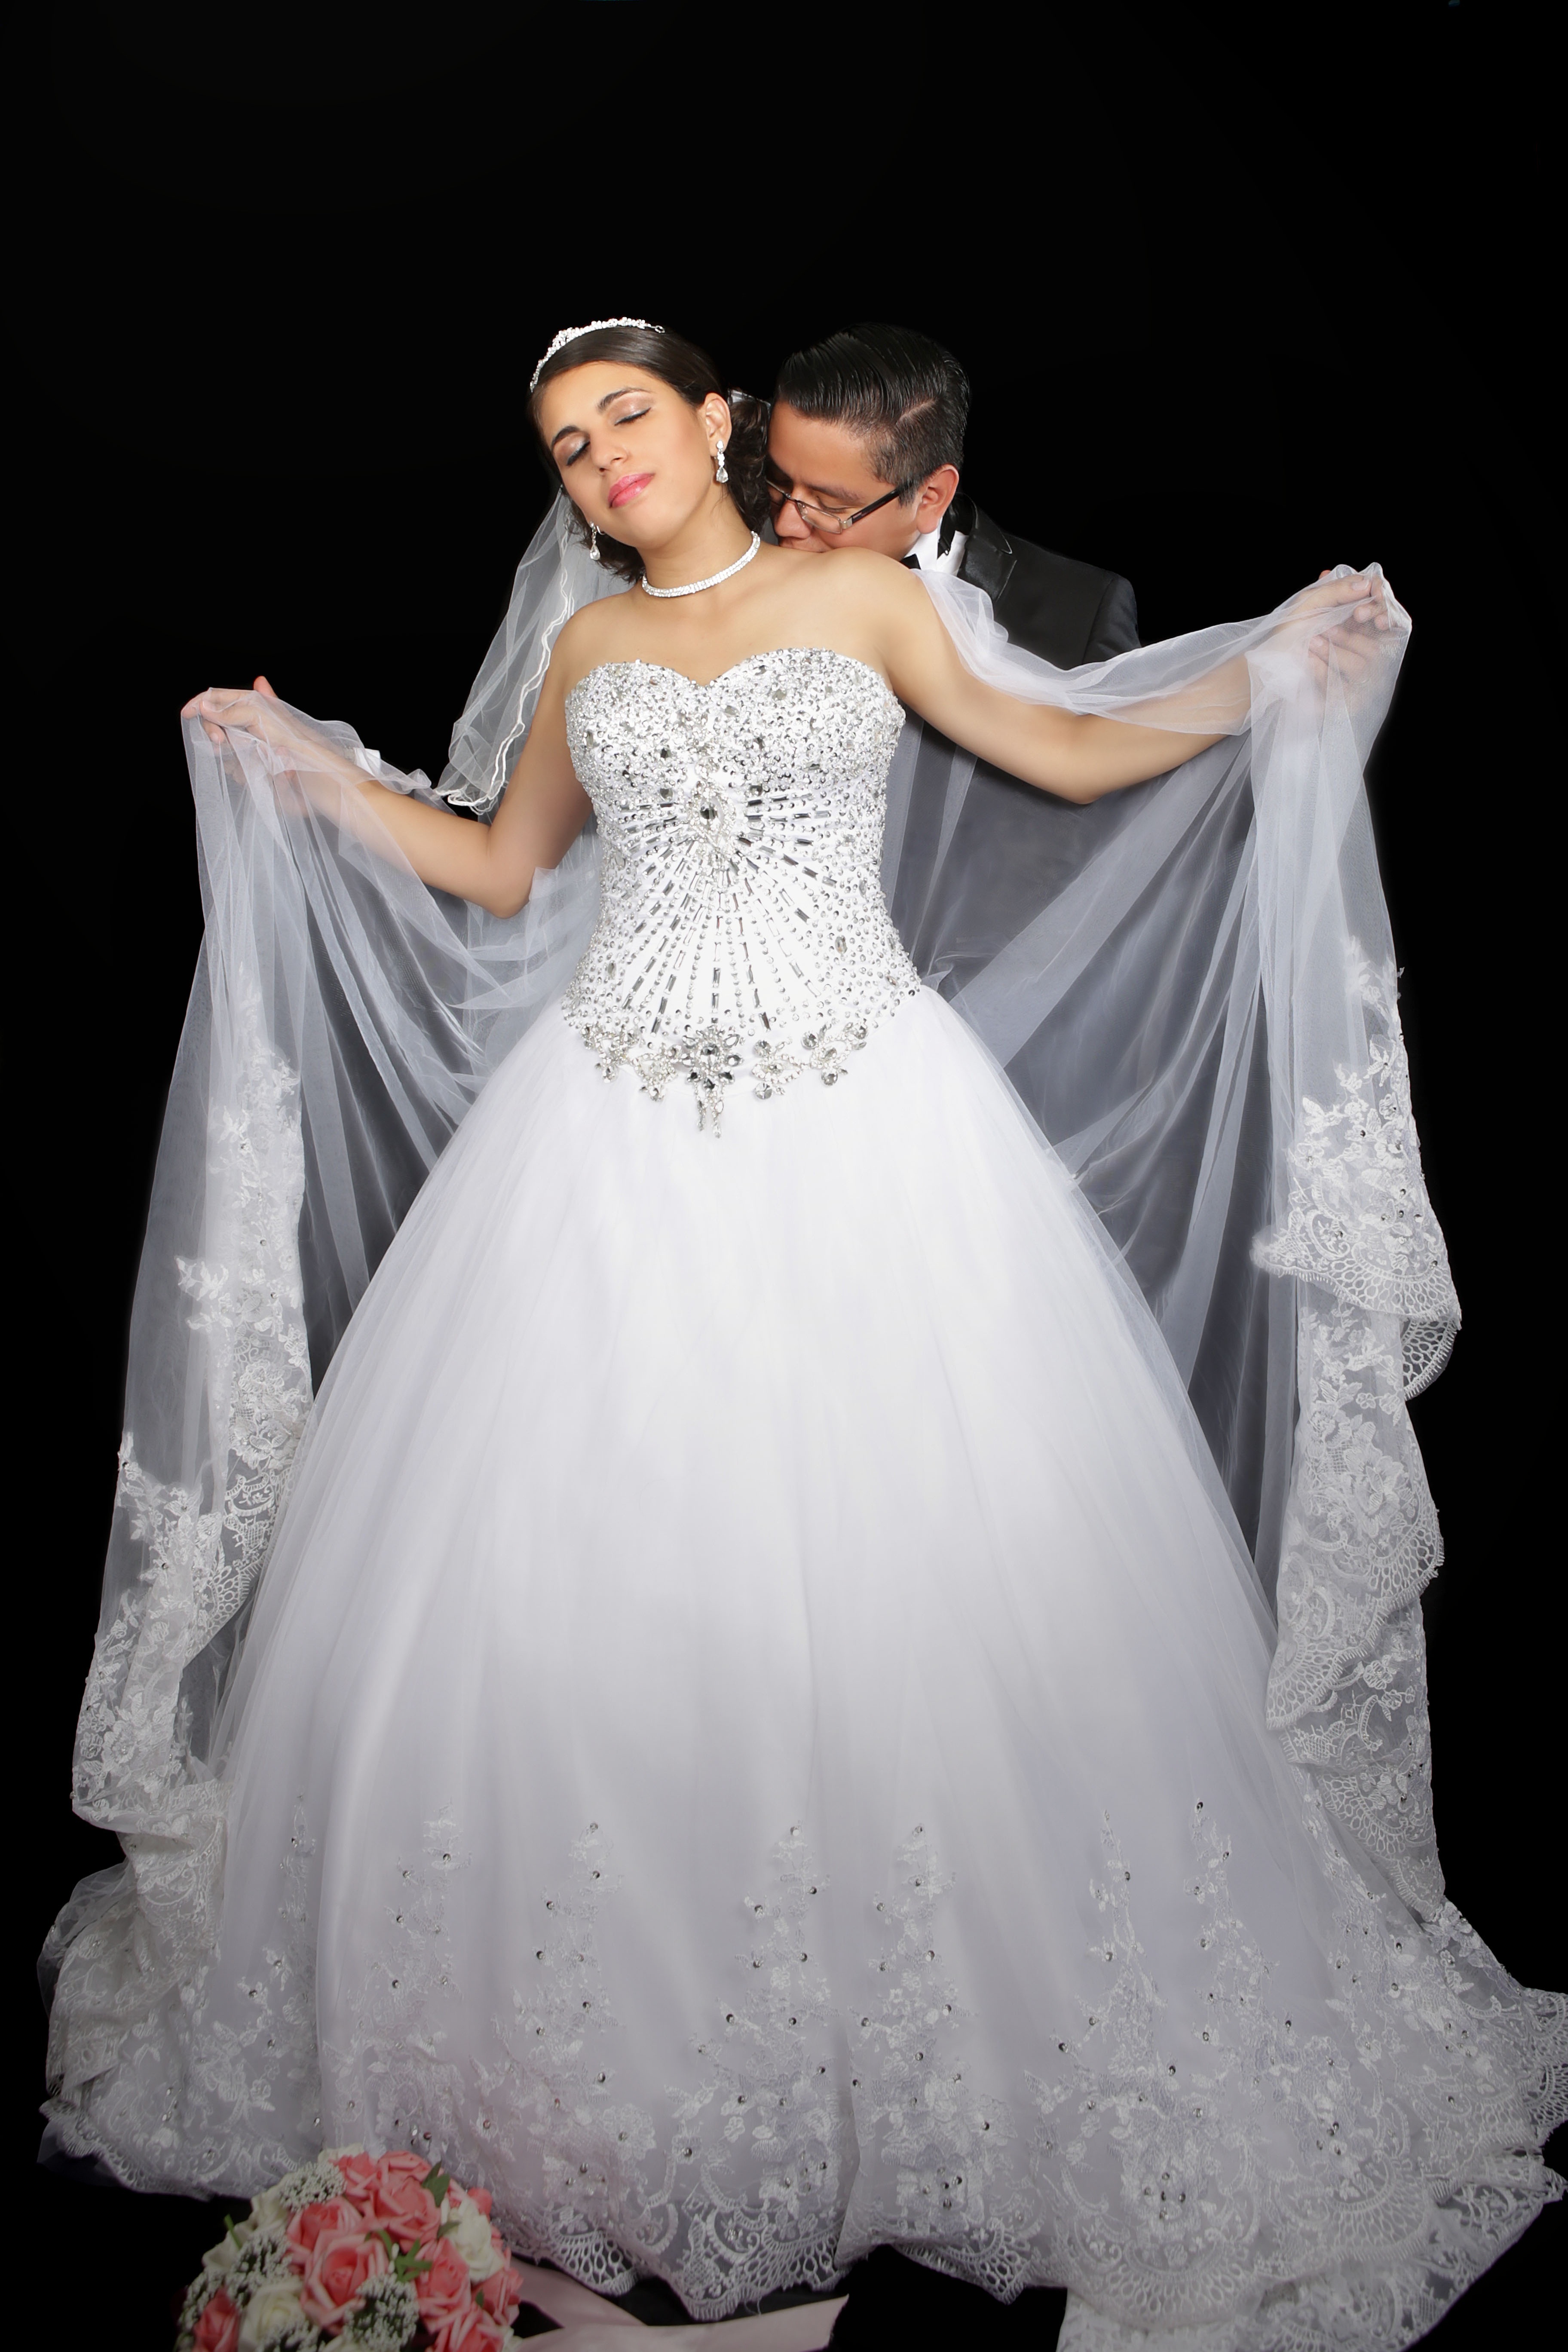
white, love, kiss, couple, romance, romantic, fashion, clothing, wedding, wedding dress, bride, marriage, ceremony, dress, event, prom, gown, veil, quinceanera, newlyweds, nuptials, formal wear, bridal clothing, bridal accessory